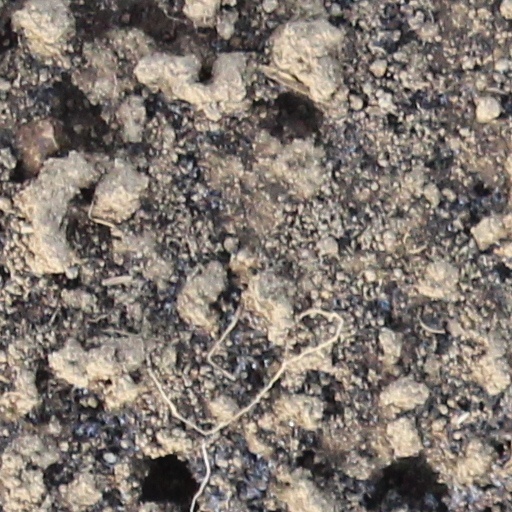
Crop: wheat